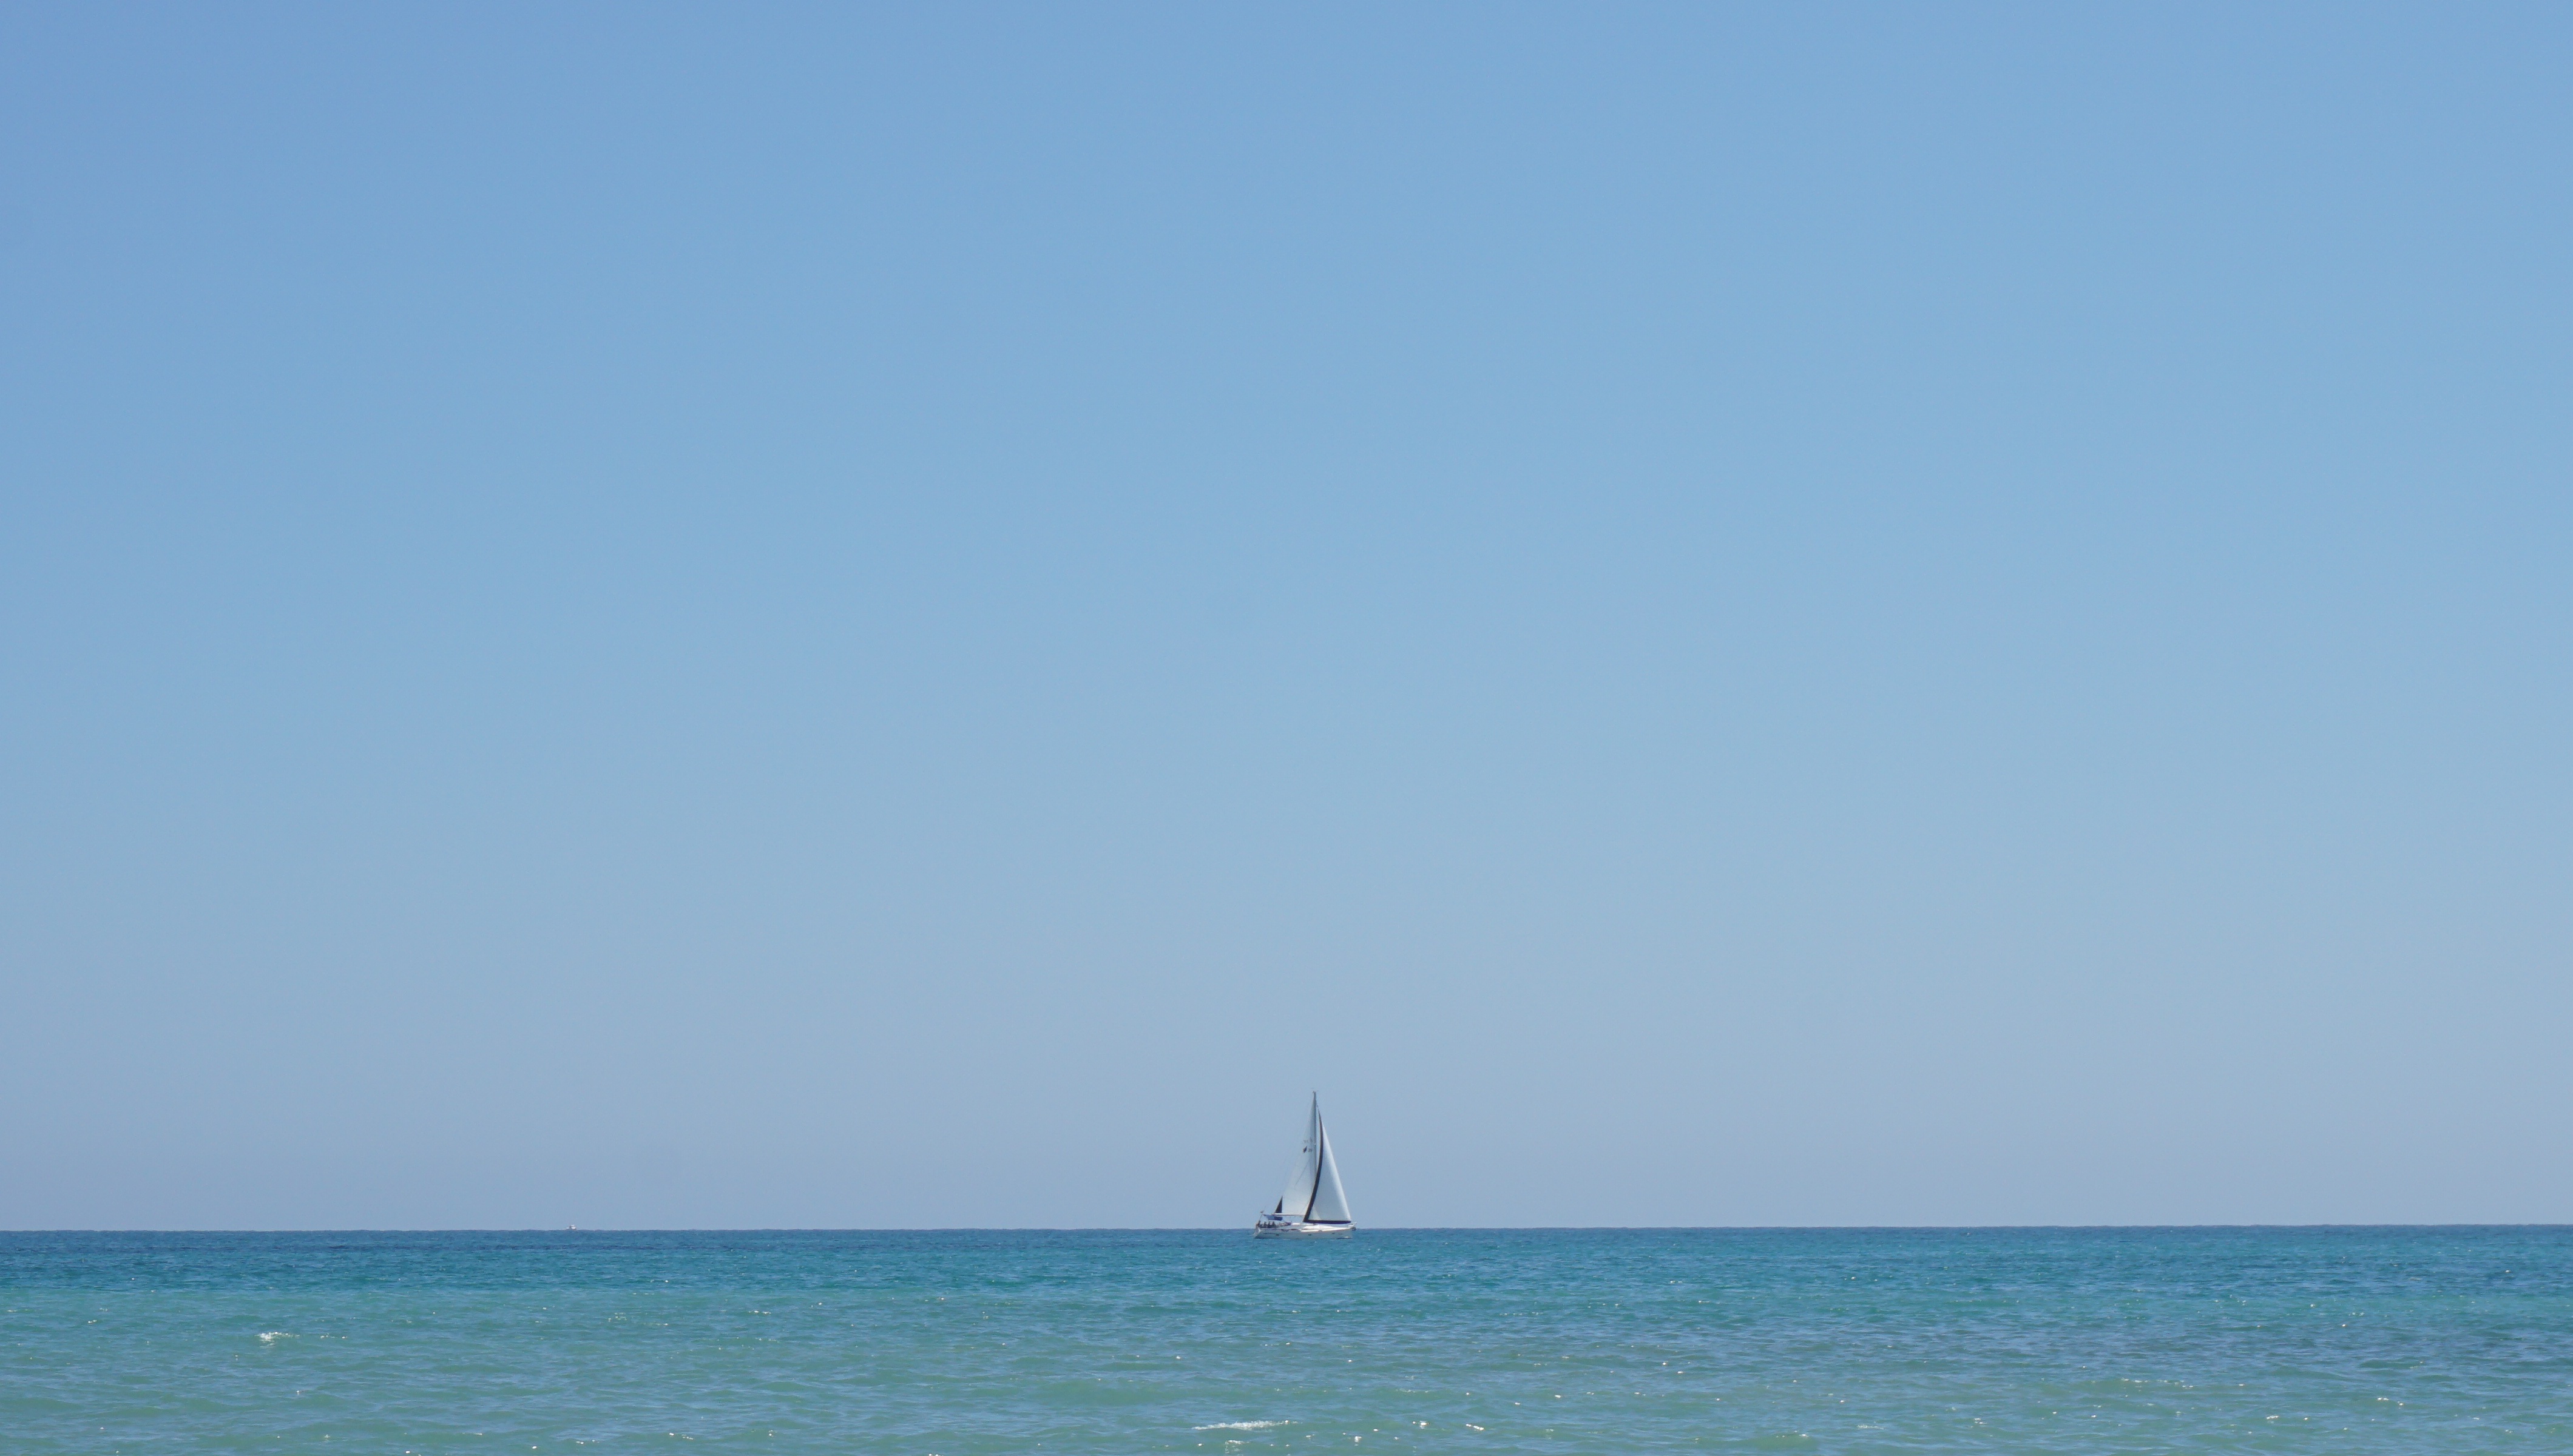
beach, sea, coast, ocean, horizon, sky, boat, shore, wind, mediterranean, vehicle, sailing, bay, island, blue, sailboat, sail, costa, sailing boat, cape, calm sea